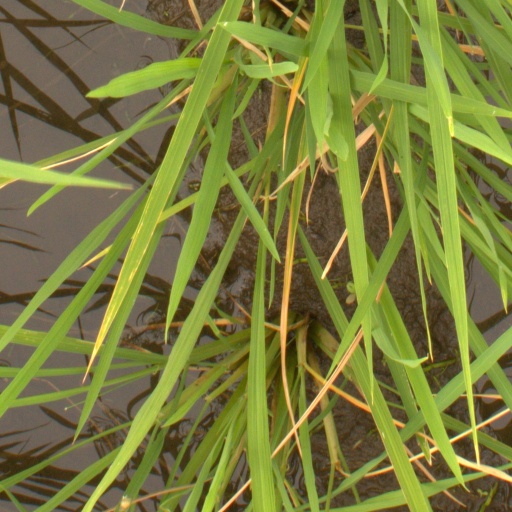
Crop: rice